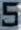
Number: 5